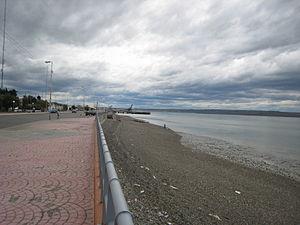
Le Río Gallegos est un fleuve de Patagonie argentine qui coule dans la province de Santa Cruz. Il est peu abondant et parfois à sec.